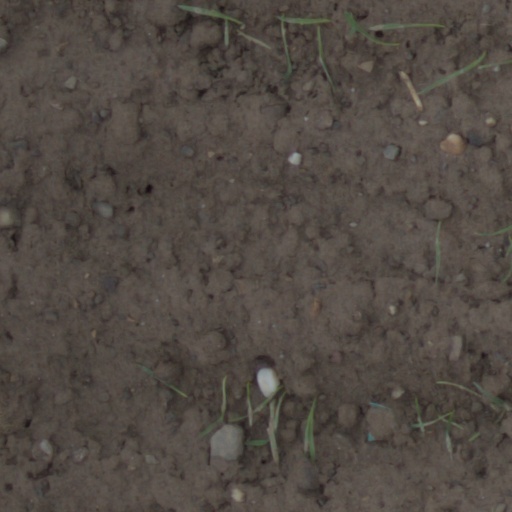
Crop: wheat